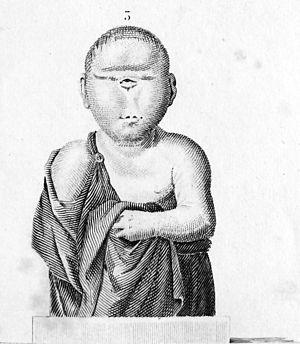
Planche de l'ouvrage ""De l'Homme"" de Buffon dans ""Oeuvres Complètes - 1837"
La cyclopie est une malformation génétique touchant les êtres humains et les autres animaux et se caractérisant par la fusion des deux orbites et la présence d’un seul œil au milieu du front. Cette malformation est associée à d’autres malformations du visage.